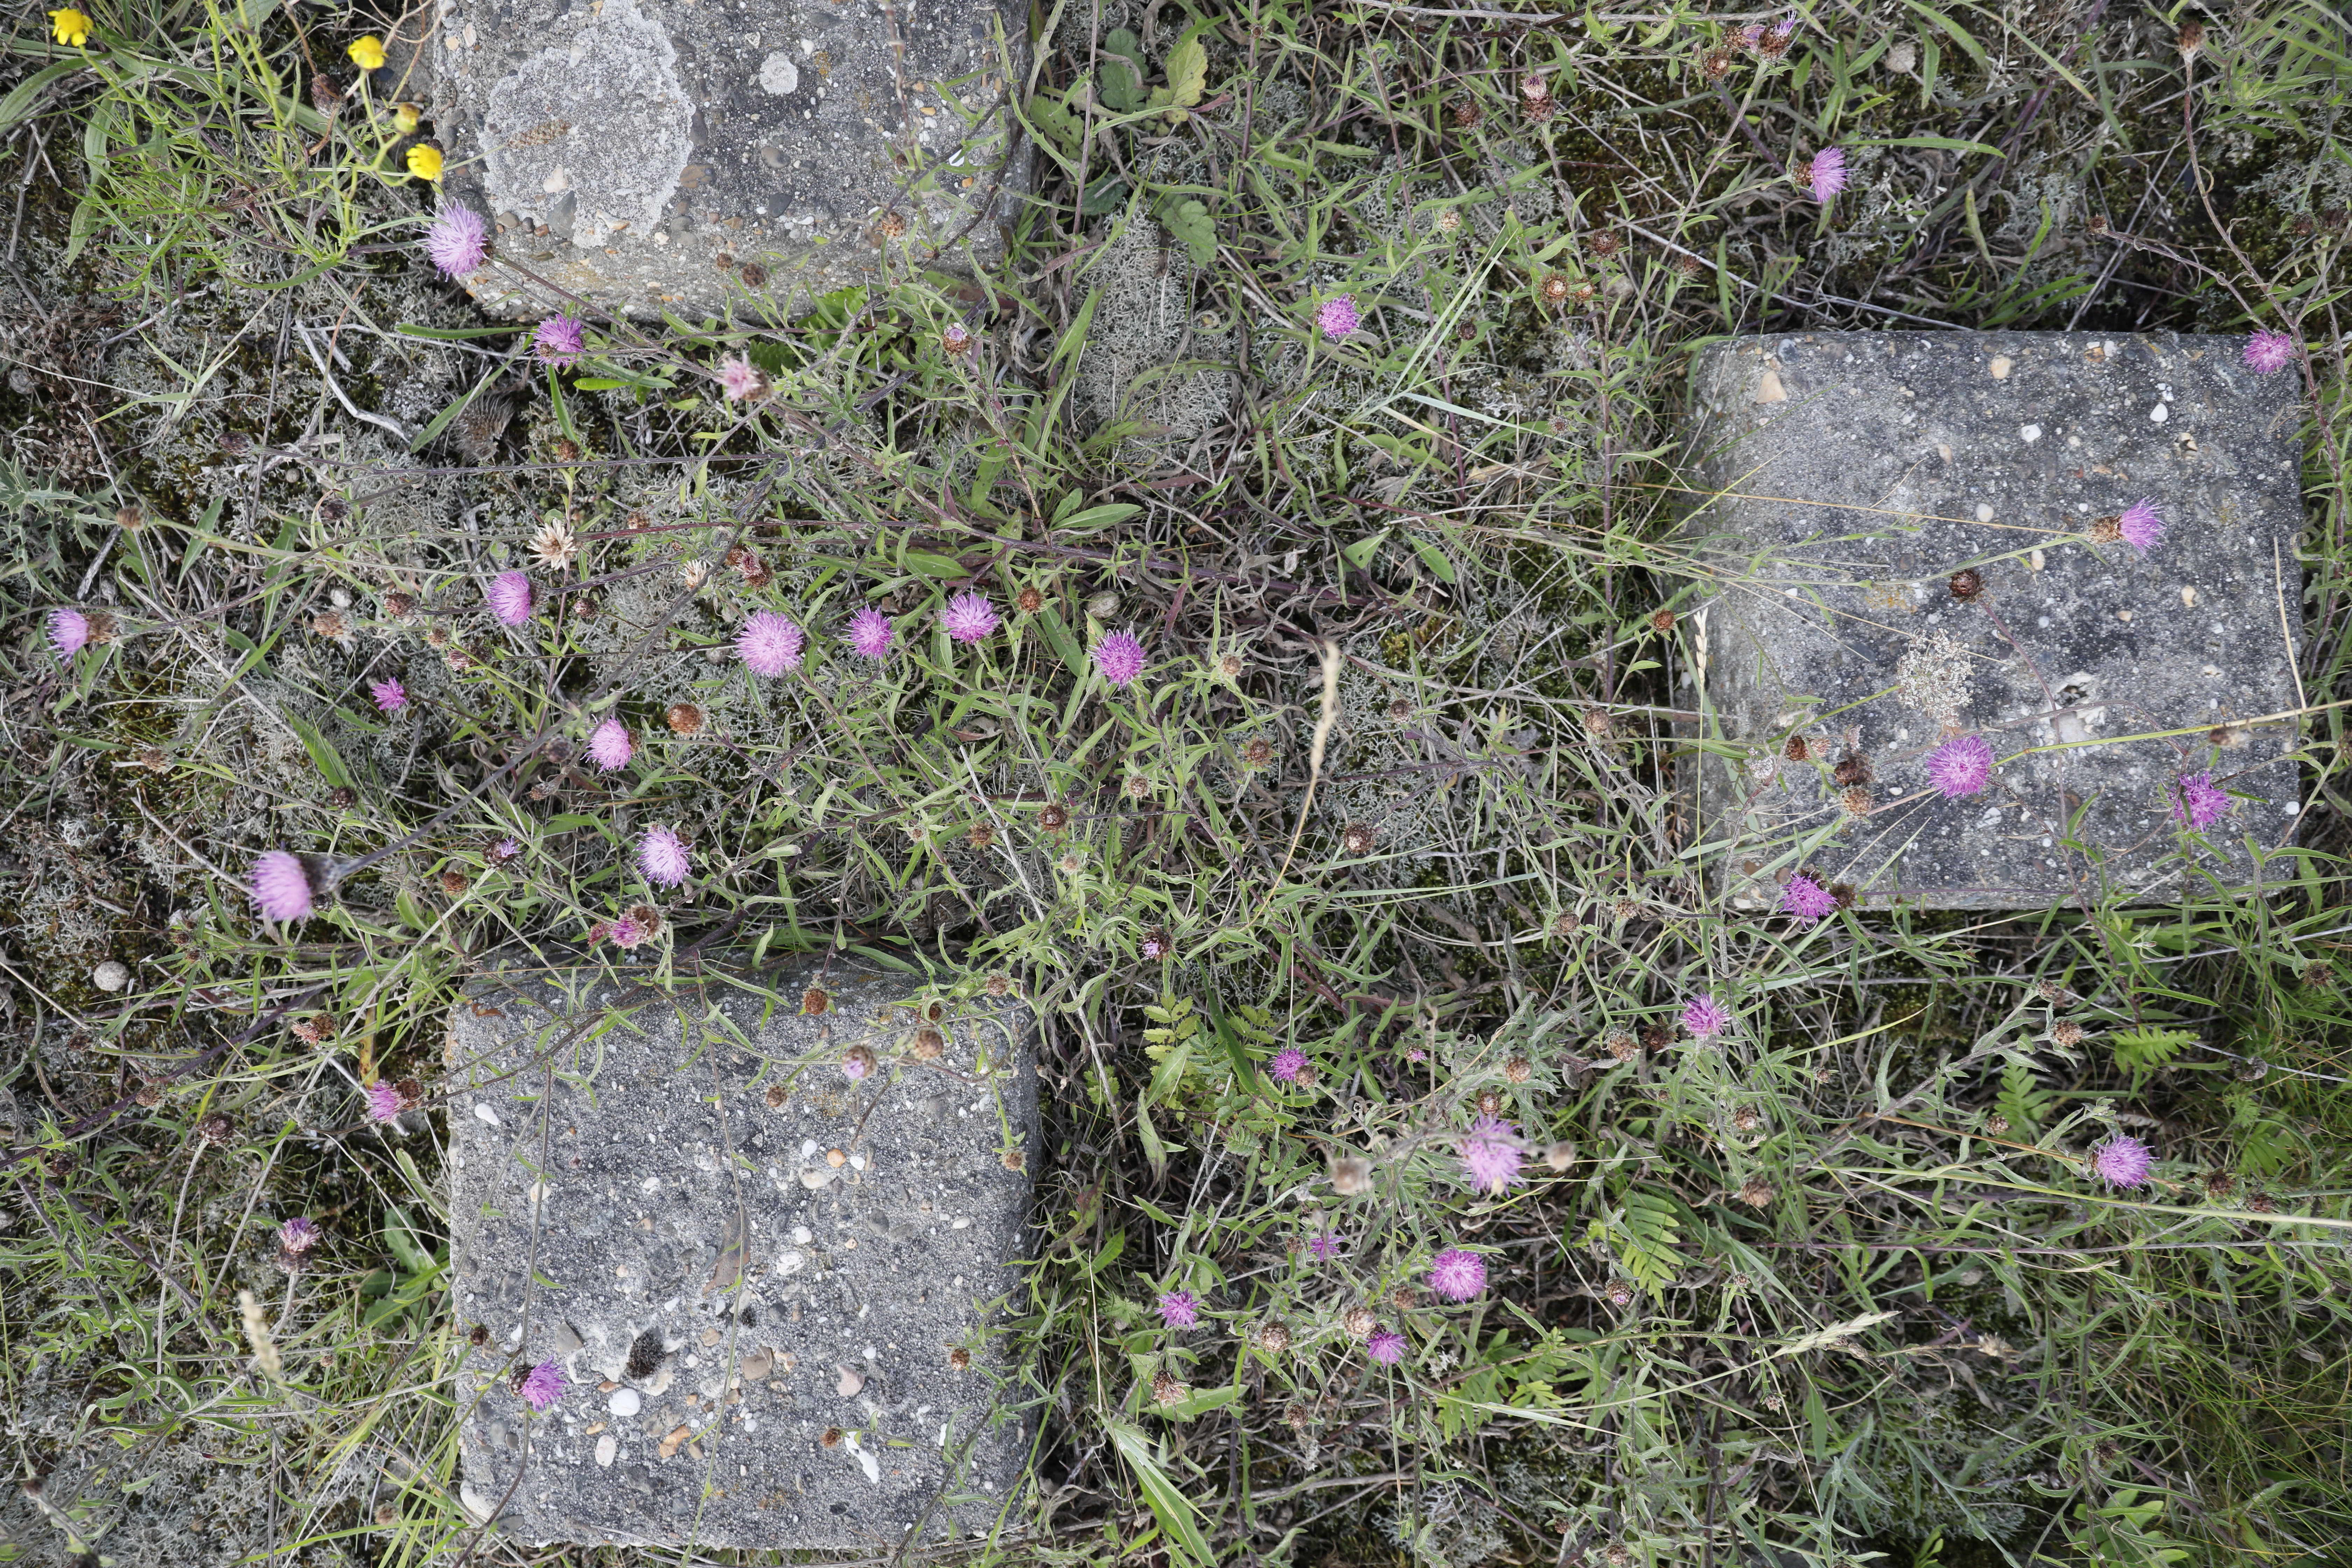
Plant species: Centaurea jacea, Senecio inaequidens